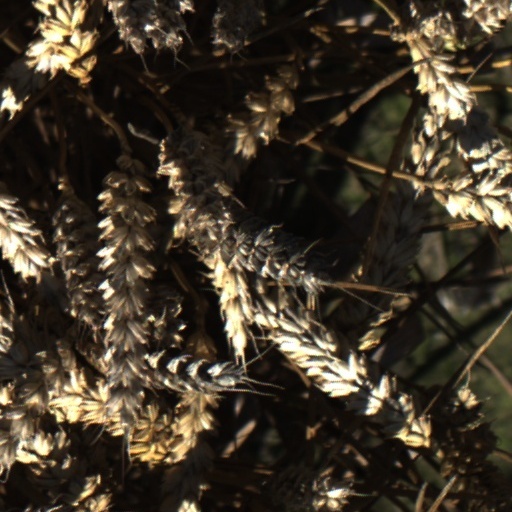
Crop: wheat